Dolomiti lucane

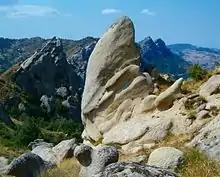
Karstic landscape of the range

Dolomiti lucane is a mountain range in the region of Basilicata, southern Italy. Located in the Southern Apennines and dominating the Basento Valley, the range is at the heart of the Gallipoli Cognato Piccole Dolomiti Lucane Regional Park, which also include the Gallipoli-Cognato forest. The range is named "Dolomiti" because of similarities to peaks in the Dolomites in northern Italy. The range was formed 15 million years ago.